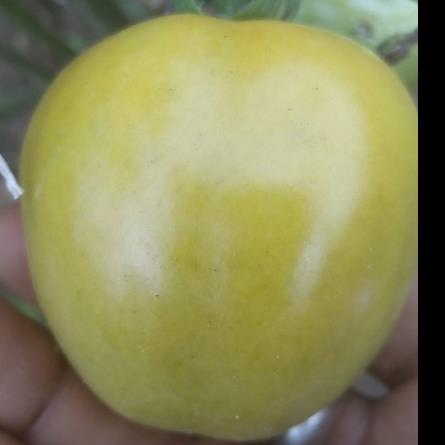
Crop: Tomato
Condition: healthy-fruit